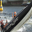
Label: ship